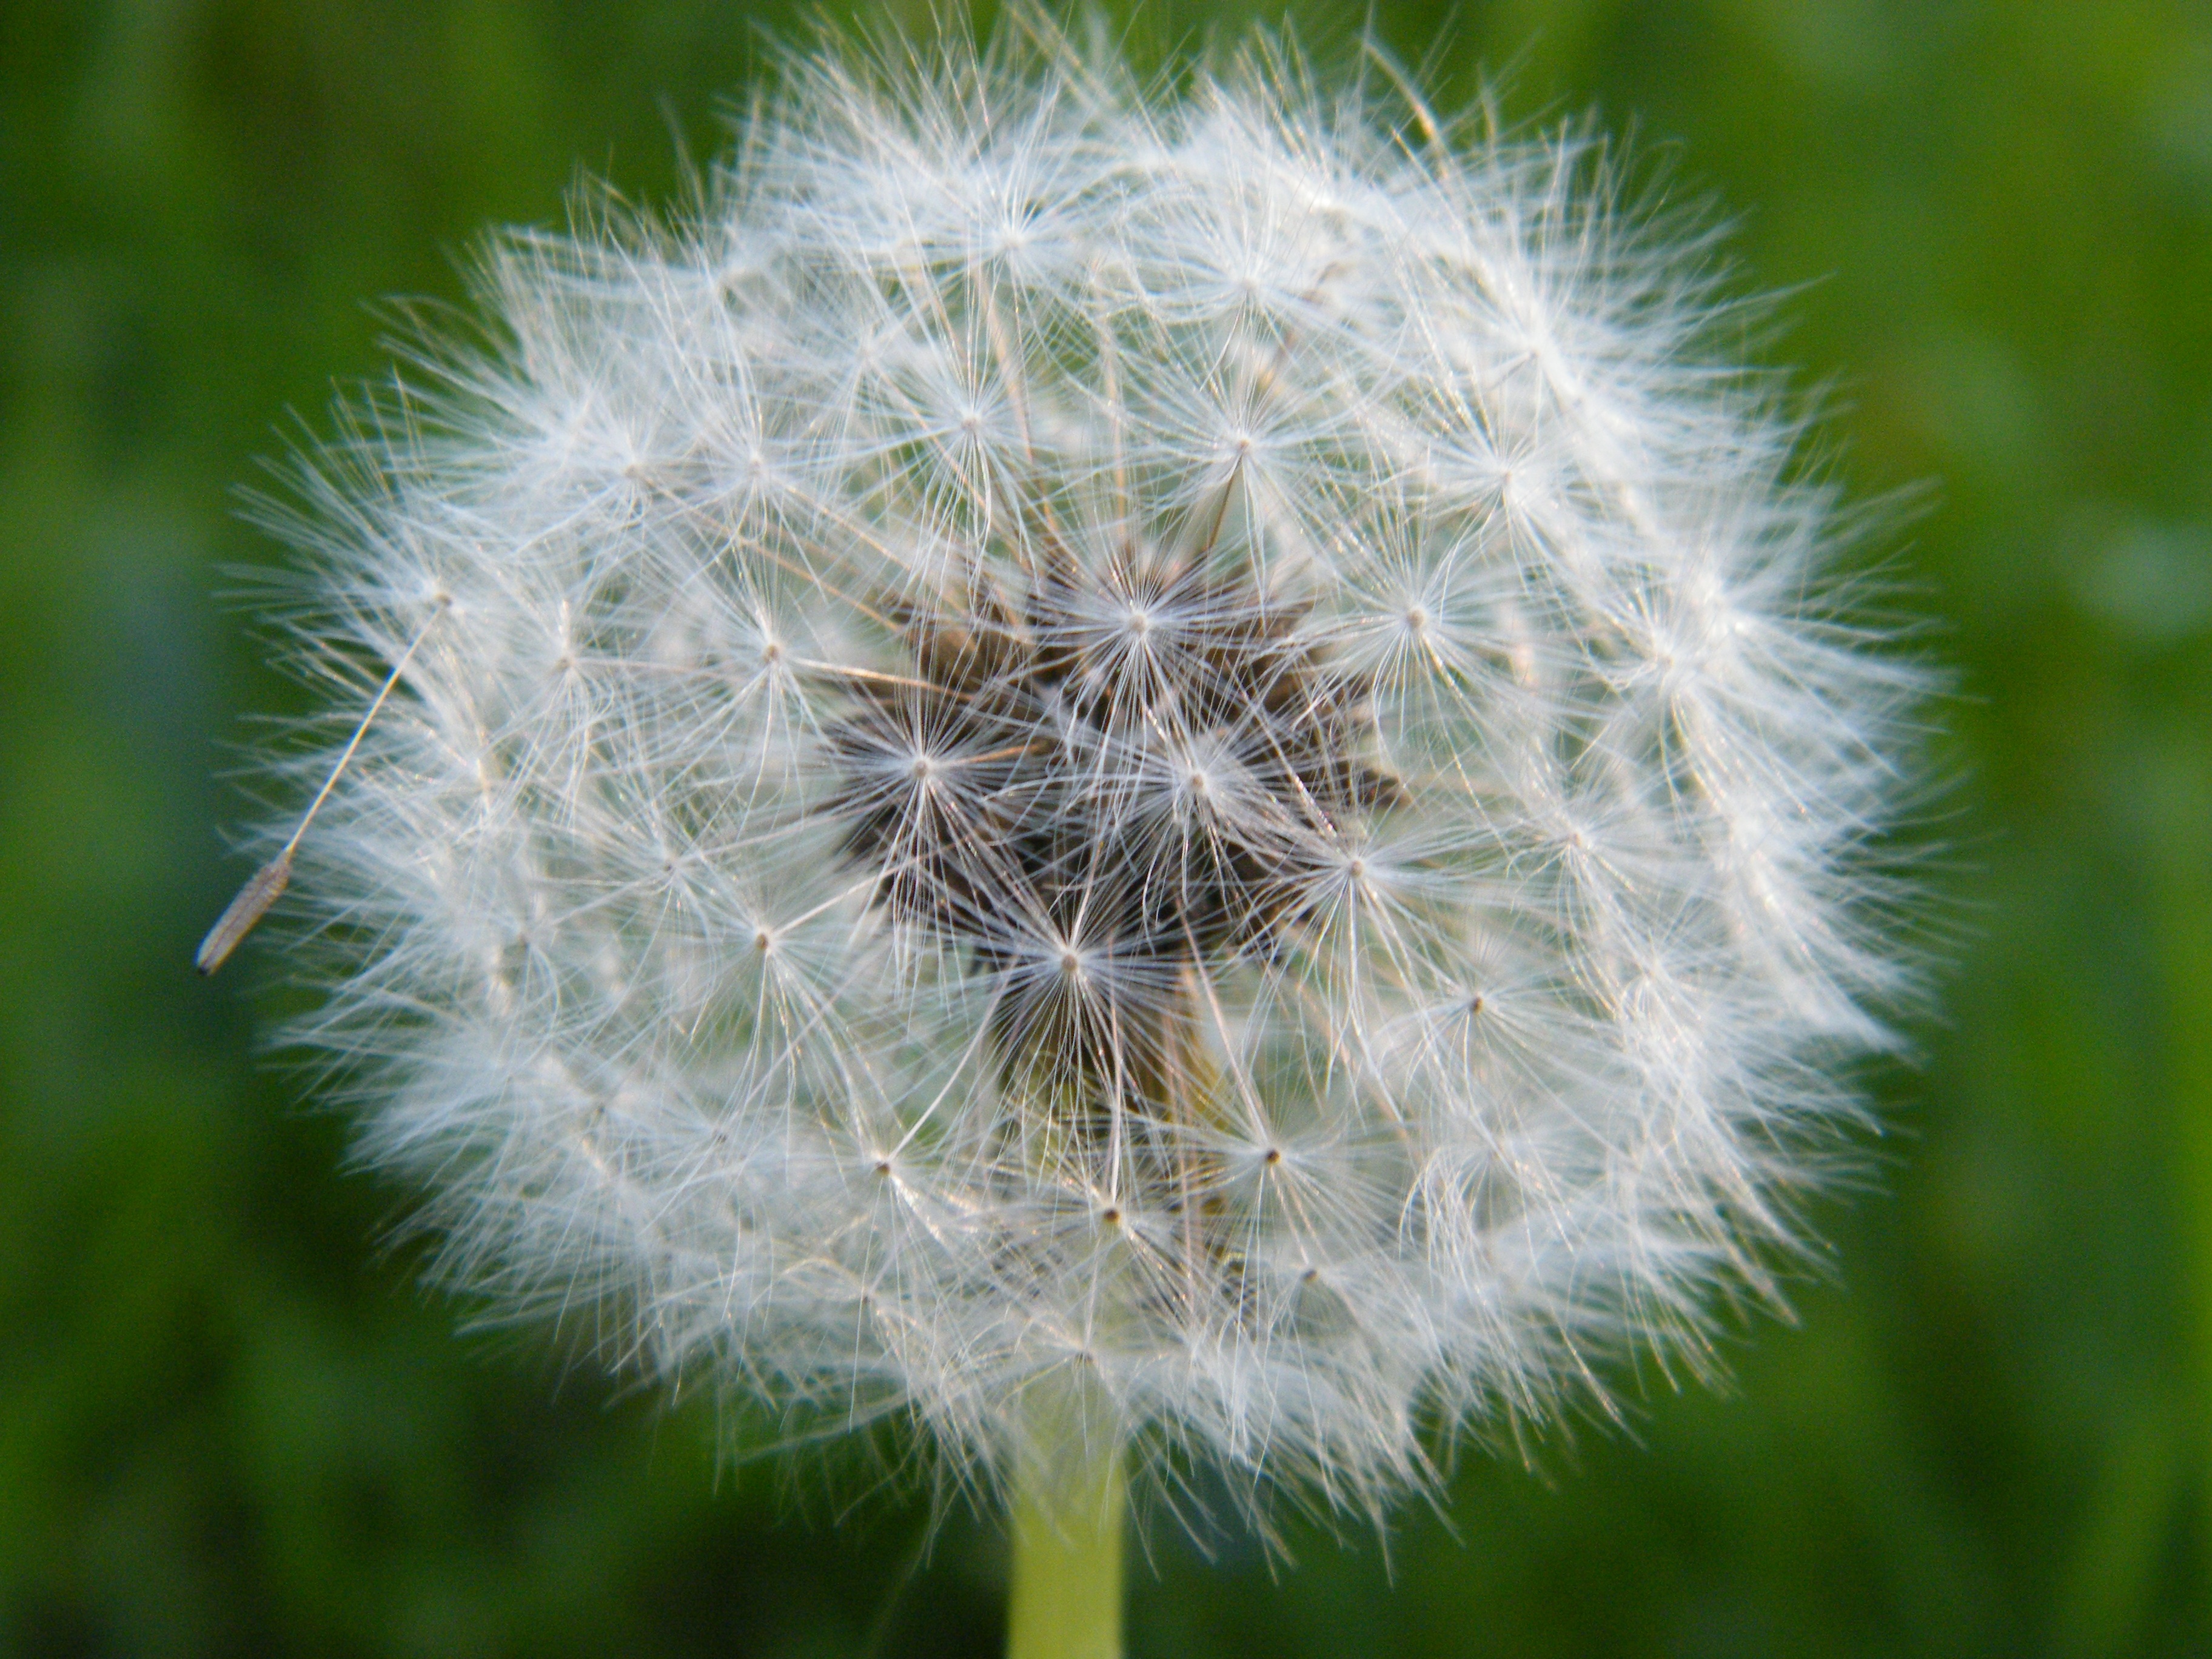
nature, grass, plant, dandelion, flower, botany, flora, wildflower, close up, seeds, thistle, macro photography, flowering plant, daisy family, small flower, taraxacum sect ruderalia, plant stem, land plant, flight screens